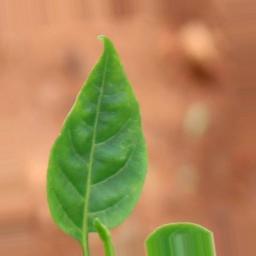
Label: healthy